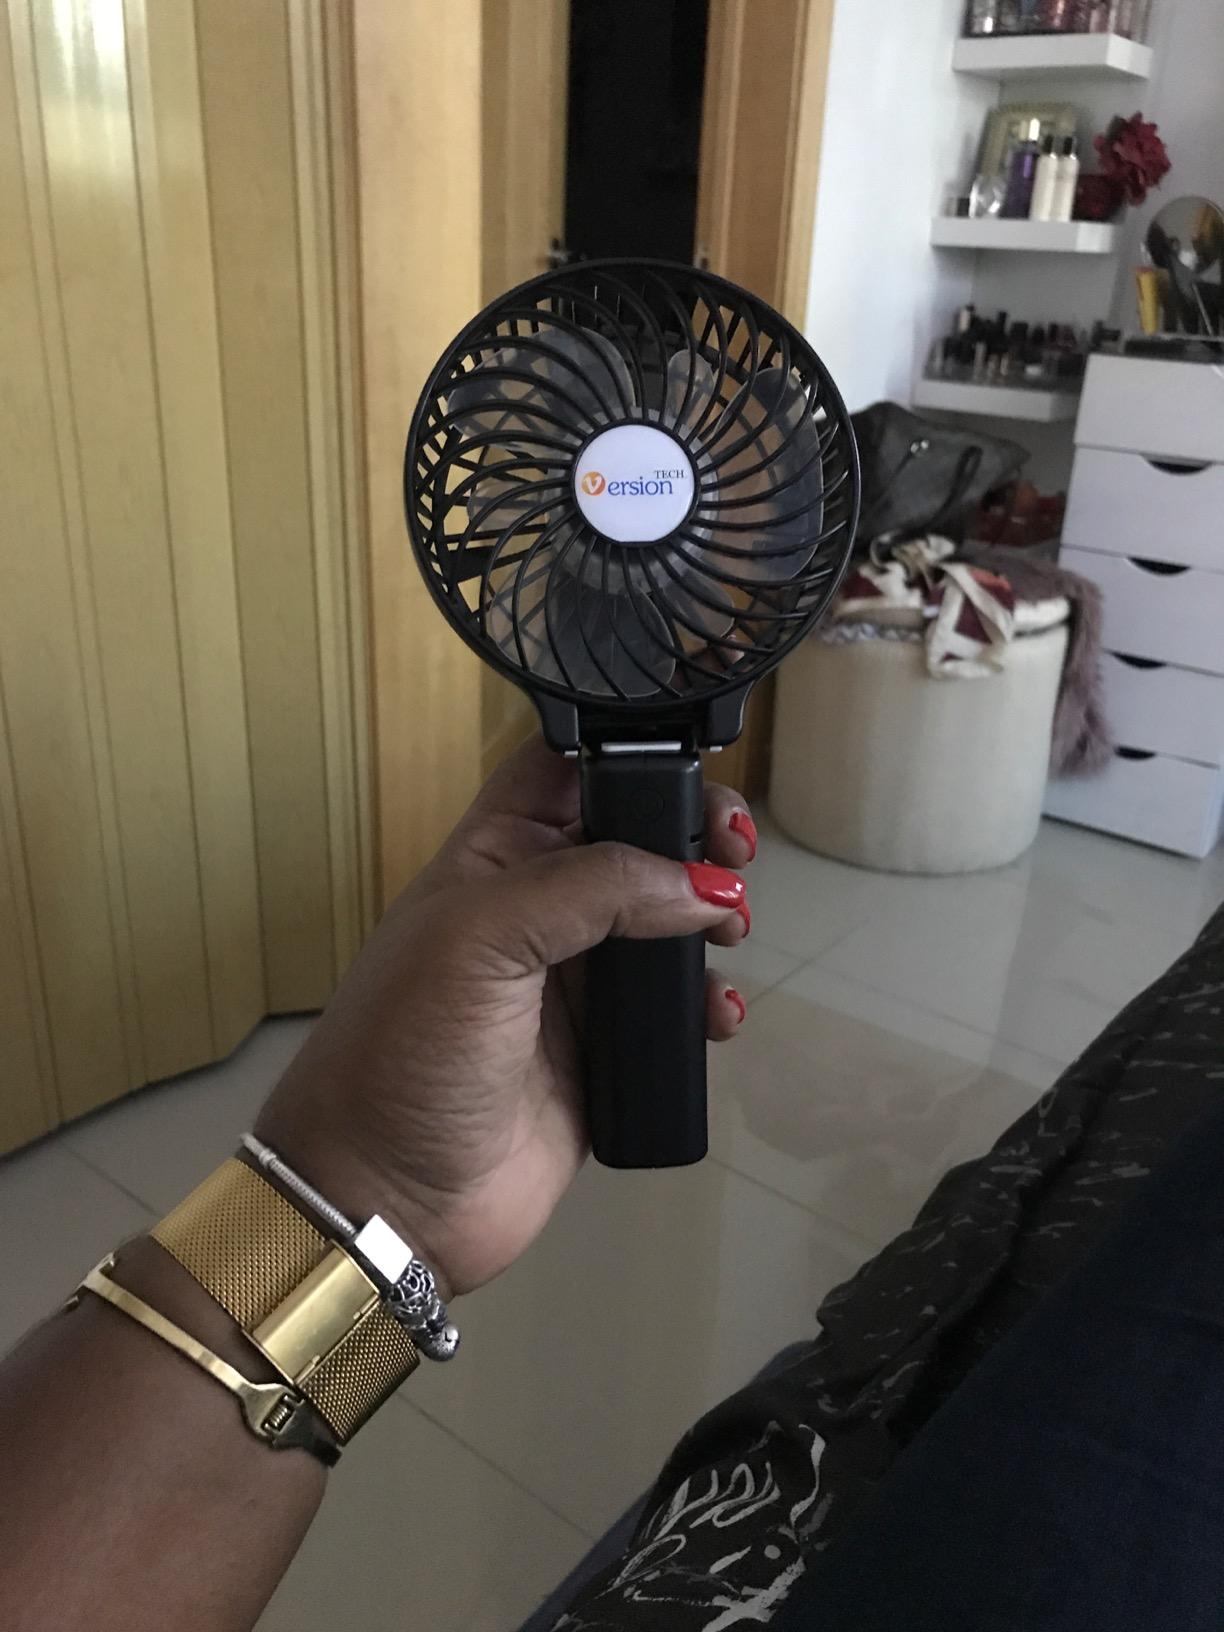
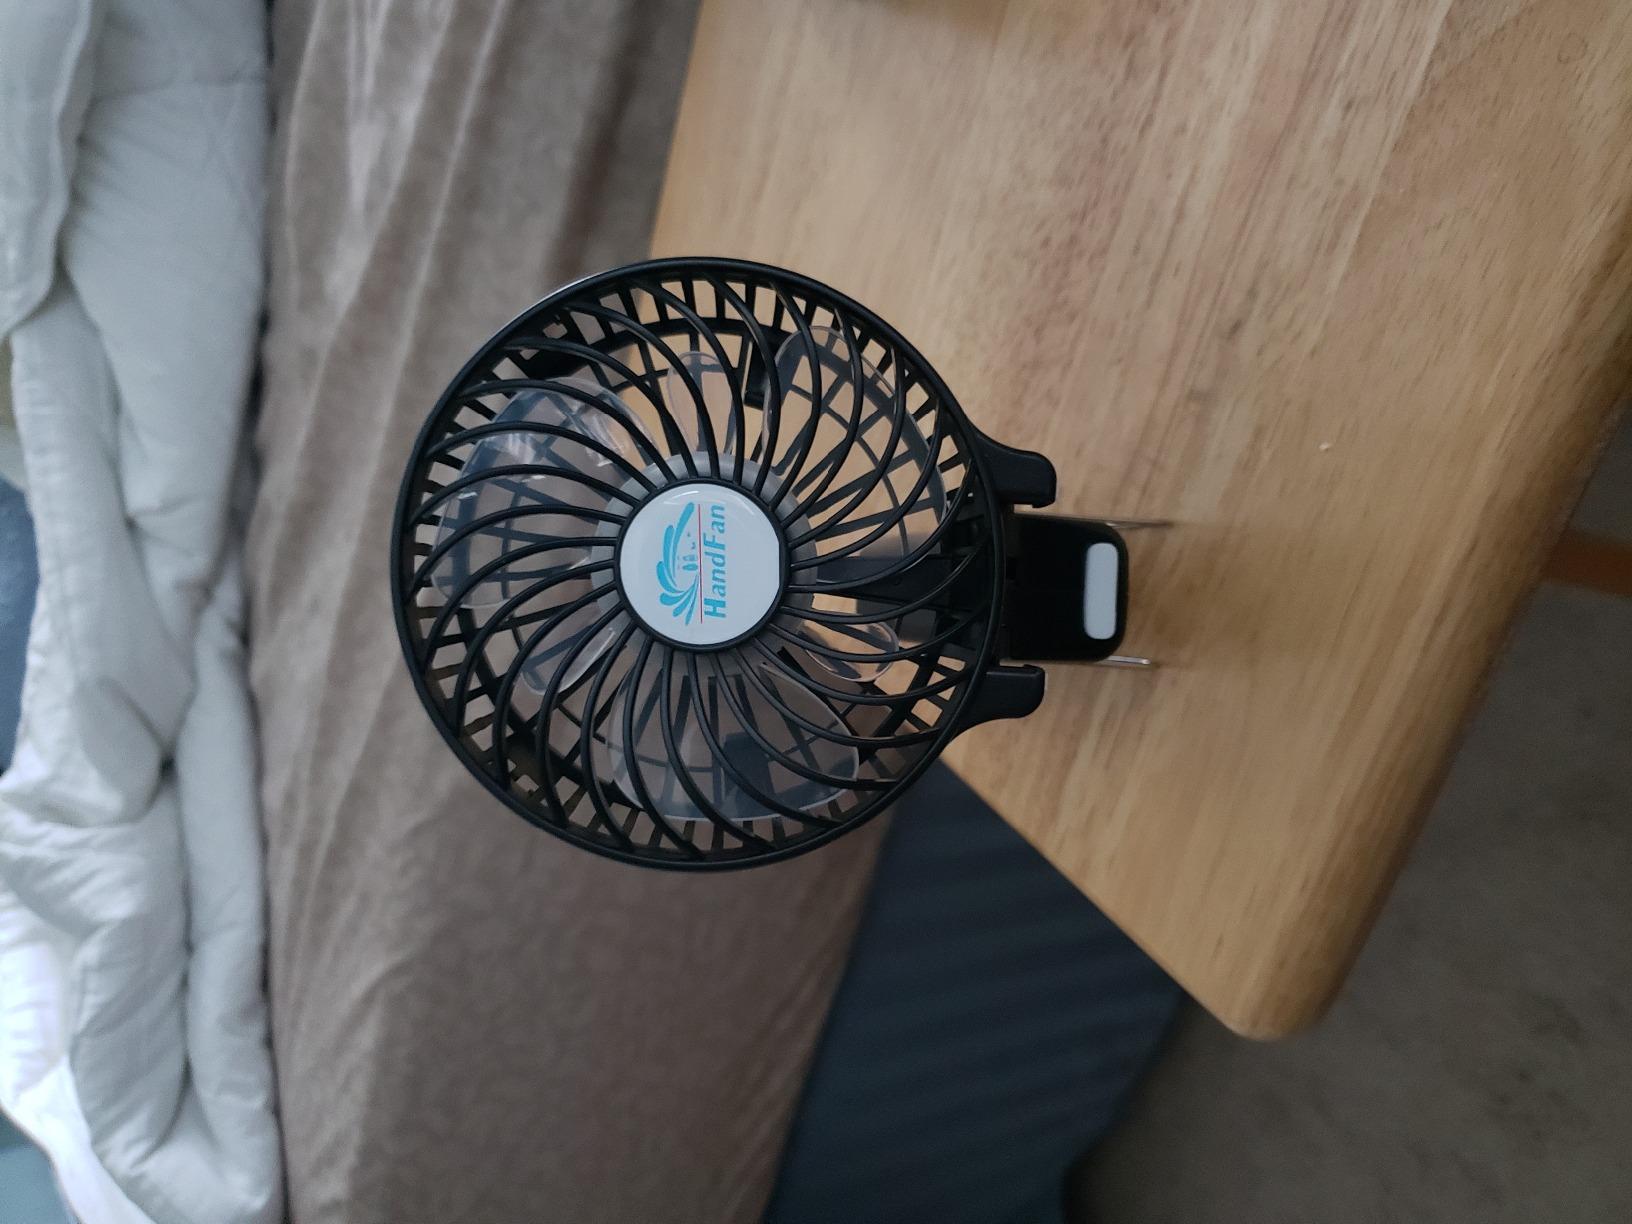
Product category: fan
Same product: yes